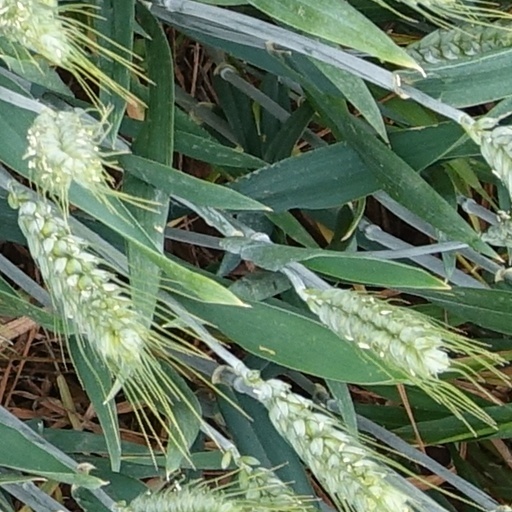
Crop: wheat